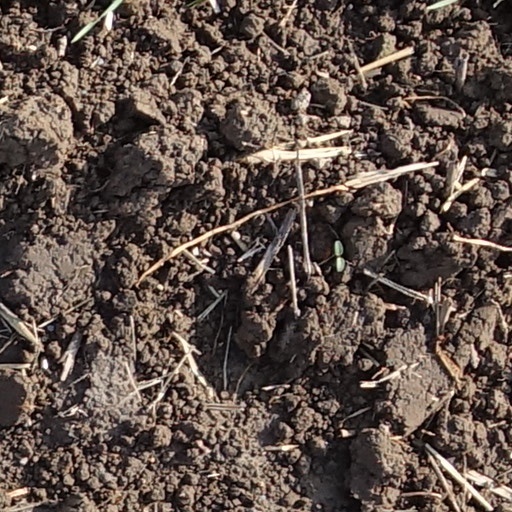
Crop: wheat